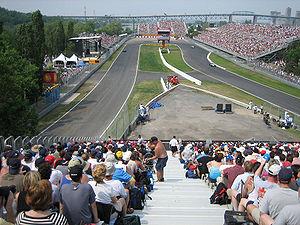
Le Grand Prix du Canada 1978, disputé sur le circuit de l'Île Notre-Dame à Montréal le 8 octobre 1978, est la trois cent treizième épreuve du championnat du monde de Formule 1 courue depuis 1950, la seizième et dernière manche du championnat 1978. Il s'agit du premier Grand Prix de Formule 1 disputé sur le tracé montréalais ; il est remporté par l'enfant du pays Gilles Villeneuve sur Ferrari, obtenant la première de ses six victoires.
Le sport à Montréal a joué un rôle important dans l'histoire de la ville. Montréal est bien connue pour être la résidence des Canadiens de Montréal de la Ligue nationale de hockey et l'équipe sportive professionnelle montréalaise avec la plus longue existence dans l'une des Ligues majeures de sports professionnels du Canada et des États-Unis.
Montréal /ˈmɔ̃ˌʁeal/ est la plus importante ville du Québec et la deuxième ville la plus peuplée du Canada, après Toronto et avant Vancouver. Elle se situe principalement sur l’île fluviale de Montréal, sur le fleuve Saint-Laurent dans le Sud du Québec, dont elle est la métropole.